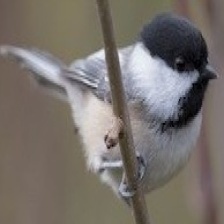
Species: BLACK-CAPPED CHICKADEE
Scientific name: POECILE ATRICAPILLUS
ImageNet parent category: chickadee